Sarah Ann Lillie Hardinge

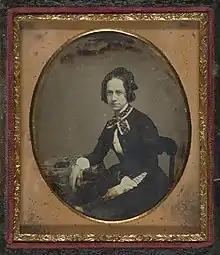
Daguerrotype of Sarah Ann Lillie Hardinge

Sarah Ann Lillie Hardinge (née Bumstead, March 23, 1824 – October 13, 1913) was a self-taught painter whose watercolors of Texas, painted between 1852 and 1856, provide rare, early pictorial documentation of the territory. She is among the earliest female painters to depict the state. She later patented a photo-finishing process called Pearletta Pictures.